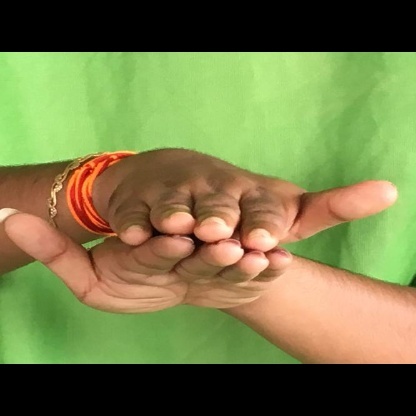
Mudra: Matsya